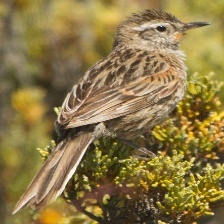
Species: AUSTRAL CANASTERO
Scientific name: ASTHENES ANTHOIDES